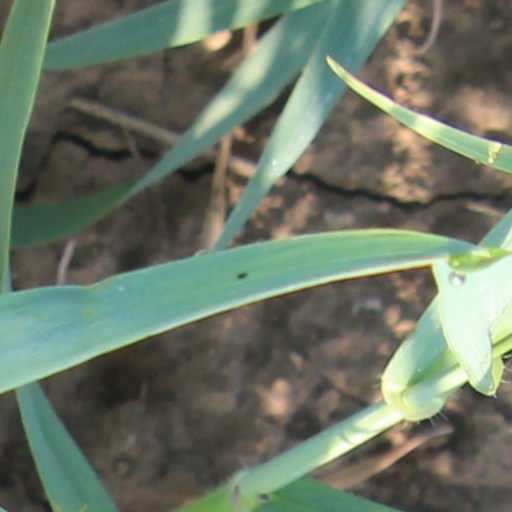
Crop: wheat